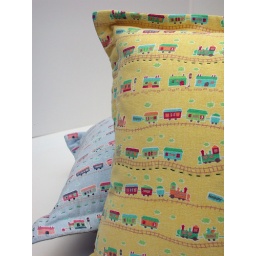
trains, trains, trains...... so cute in sunny yellow and pale blue.